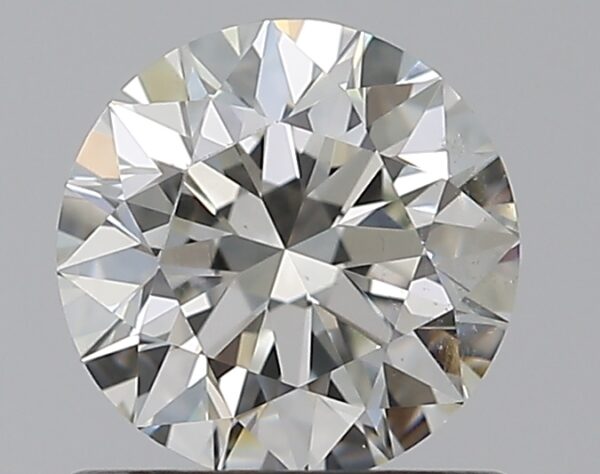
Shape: round
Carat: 0.7
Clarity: SI1
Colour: I
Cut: EX
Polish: EX
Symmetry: EX
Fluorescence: N
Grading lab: GIA
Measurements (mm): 5.67 x 5.7 x 3.56